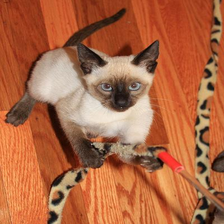
Species: cat
Breed: Siamese